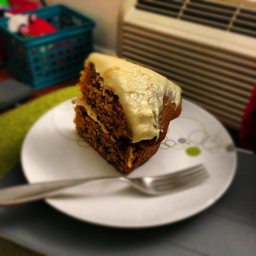
A piece of cake sits on a plate with a fork.
A small piece of carrot cake on a plate with a fork.
A close up of a piece of cake with a fork.
a plate with some cake and a fork on it
A small piece of cake sits on a small plate